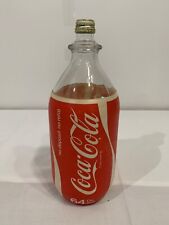
Waste category: glass